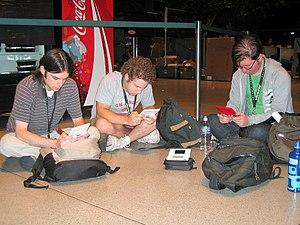
TrackMania DS est un jeu vidéo de course développé par Firebrand Games et édité par Focus Home Interactive en Europe le 14 novembre 2008 et le 17 mars 2009 en Amérique du Nord. C'est une adaptation de la franchise PC TrackMania sur portable, qui en reprend le concept offrant une approche atypique par rapport aux créations du même genre, de par son gameplay simple orienté arcade et son éditeur de niveau.